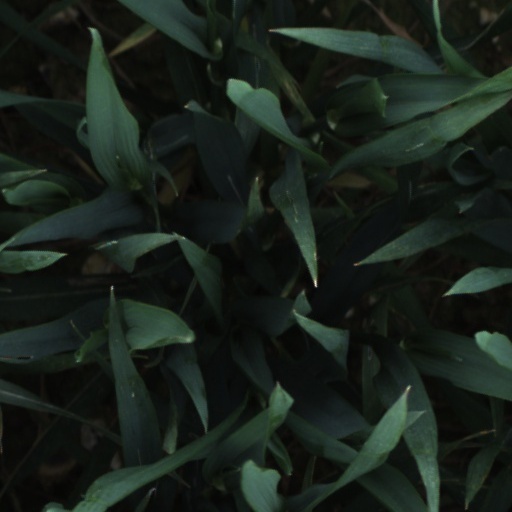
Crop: wheat